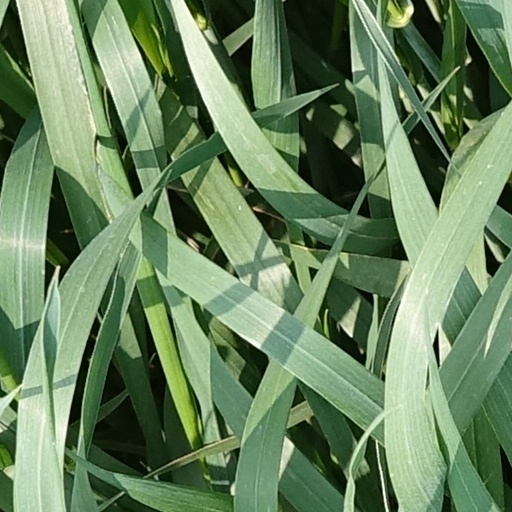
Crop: wheat